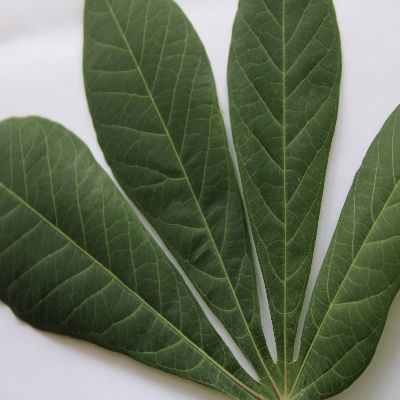
Crop: Cassava
Condition: healthy